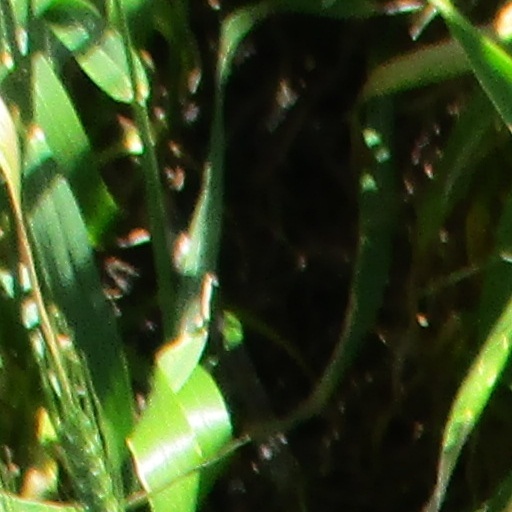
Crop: wheat